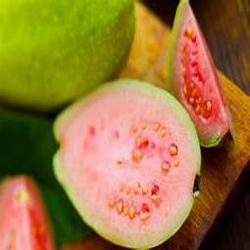
Label: Guava